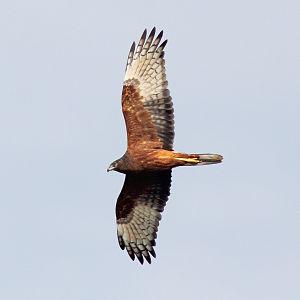
Le Busard de Gould est une espèce de rapaces diurnes migrateurs de la famille des Accipitridae que l'on rencontre en Australasie.